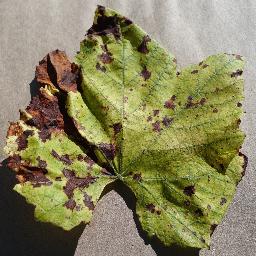
Label: Grape___Leaf_blight_(Isariopsis_Leaf_Spot)